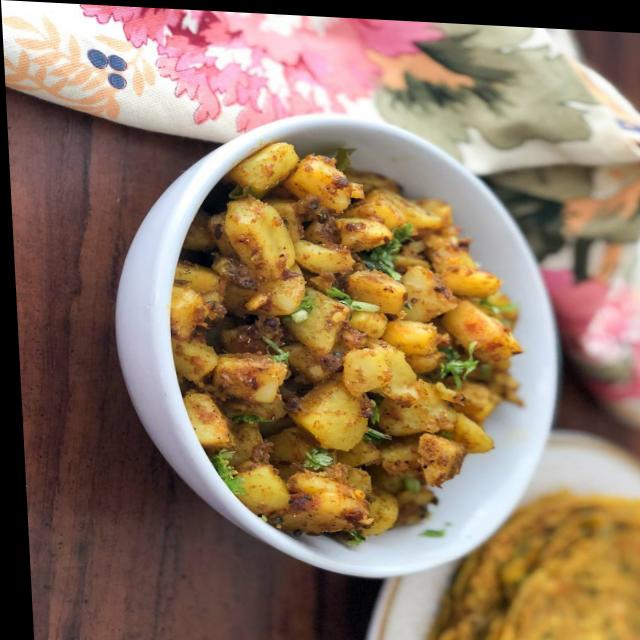
Dish: aloo_masala